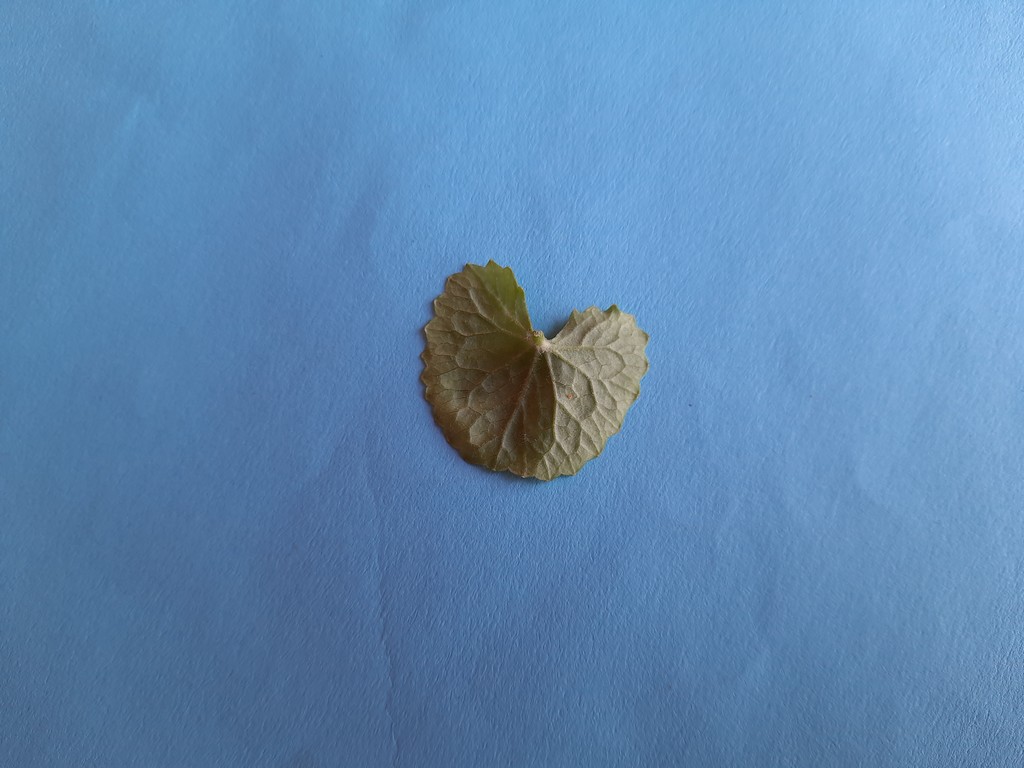
Label: Healthy